Santa Cruz de Nuca

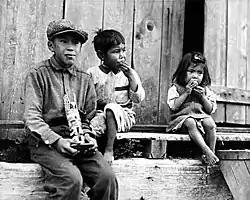
Three Nuu-chah-nulth children in Yuquot, 1930s

Before being occupied by Spain the site had been the Mowachaht summer village of Yuquot. It was reoccupied by the Mowachaht under Chief Maquinna. Remnants of the Spanish post, including its kitchen garden, were still visible when John R. Jewitt, an English captive of Maquinna, lived there in 1803-1805.